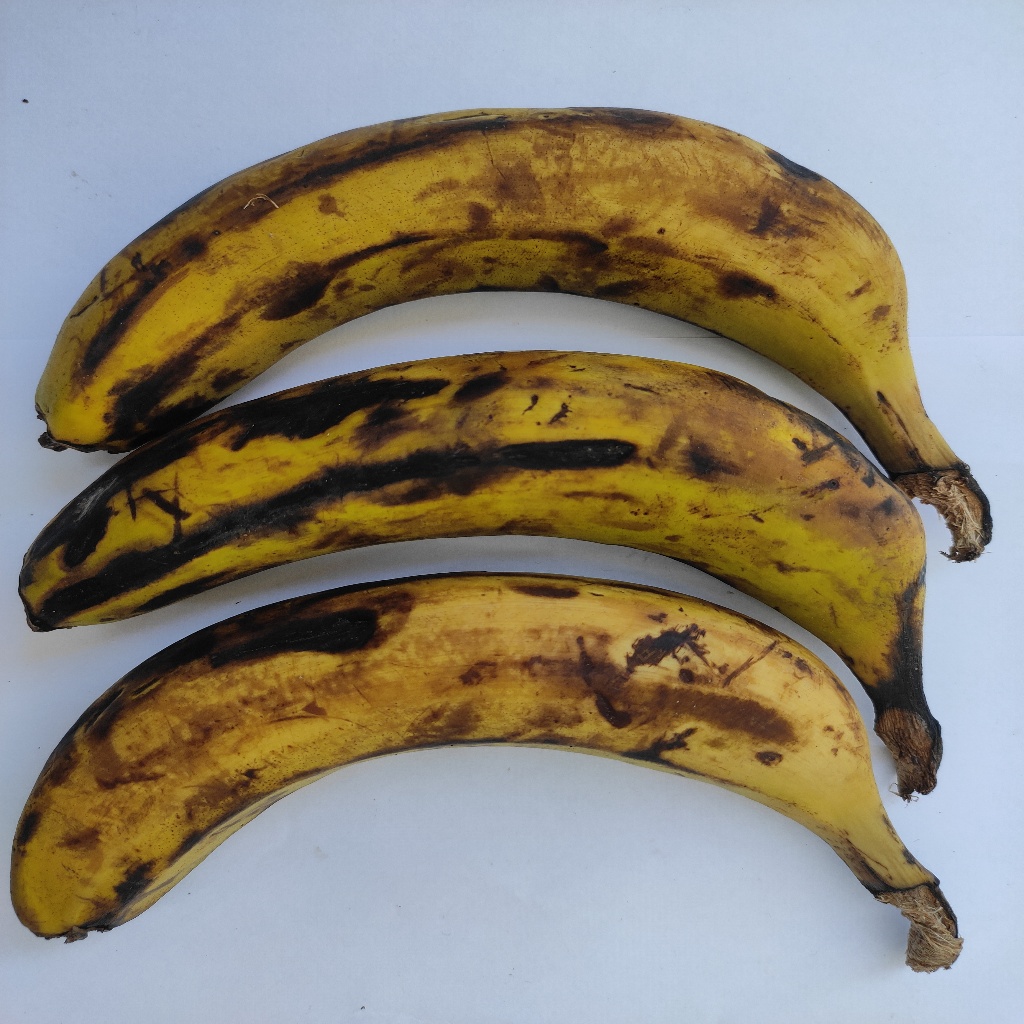
Crop: banana
Quality class: Defect